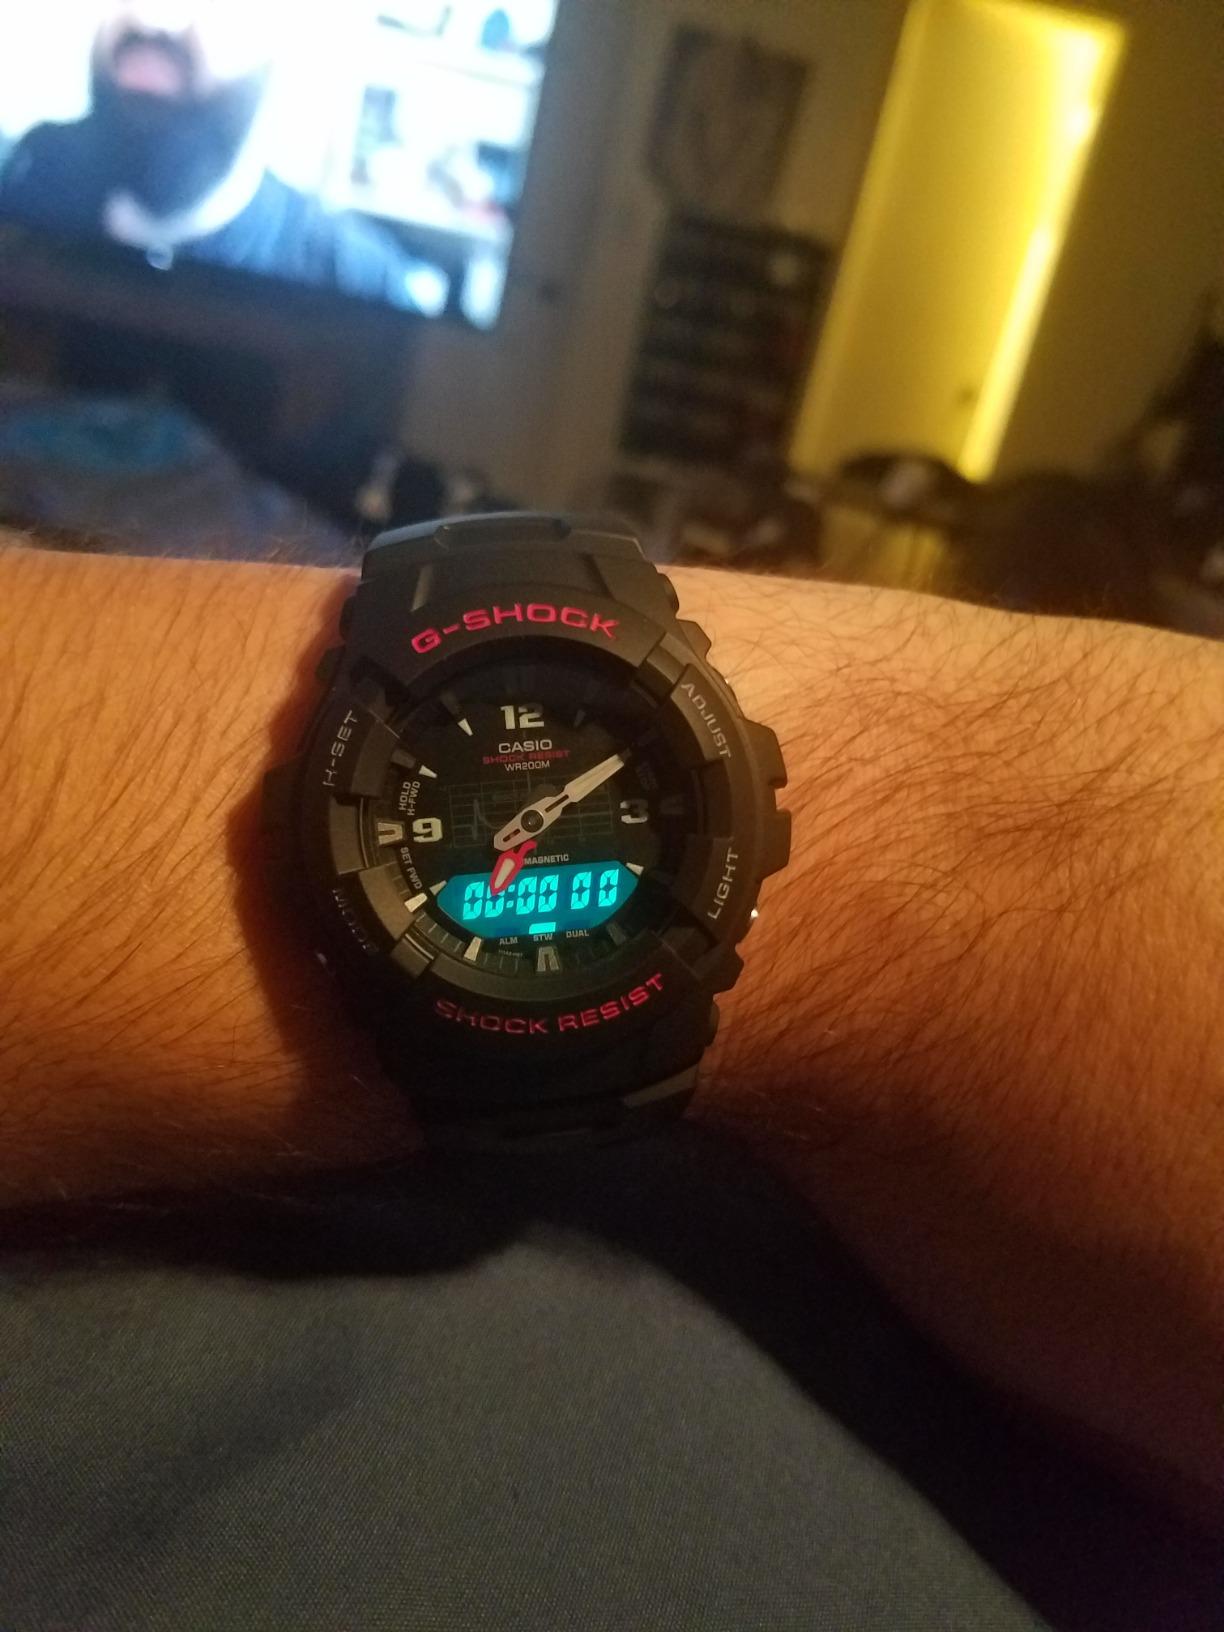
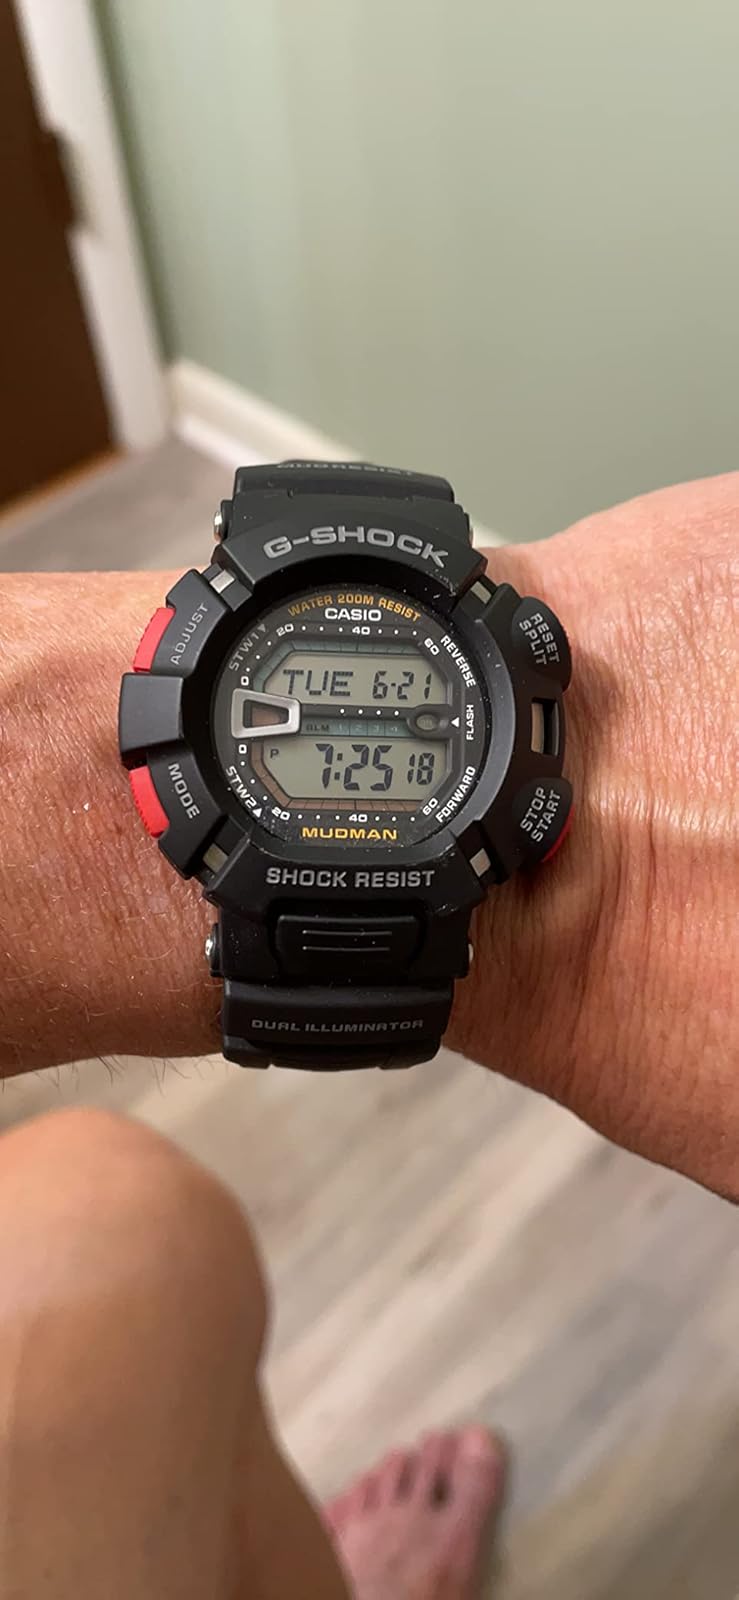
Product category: accessories_watch
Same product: no